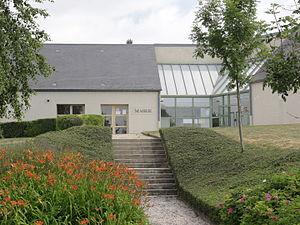
Saint-Pierre-Aigle est une commune française située dans le département de l'Aisne, en région Hauts-de-France.